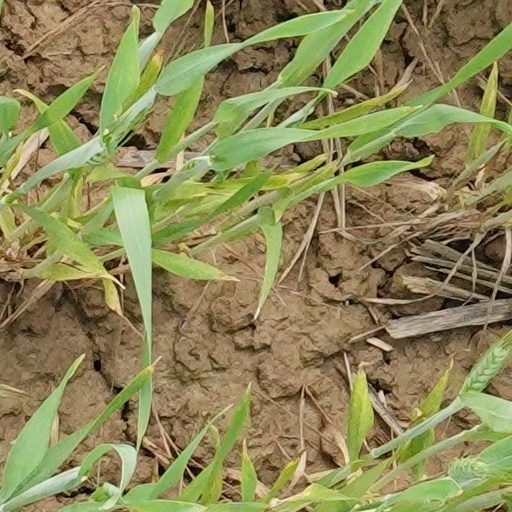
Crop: wheat